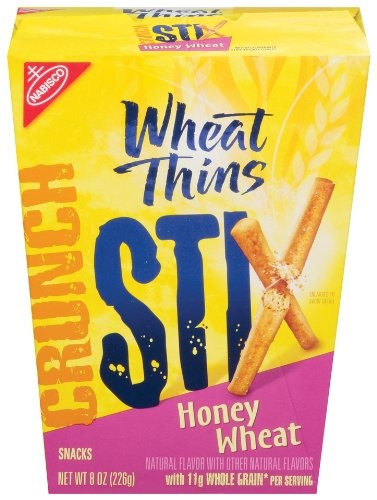
Item Name: Wheat Thins Crunchy Stix Honey Wheat, 8 oz
Value: 8.0
Unit: Fl Oz

Price: 2.56